Tom McGuinness (musician)

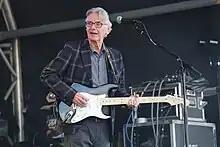
McGuinness with The Blues Band in 2013

In 1991, McGuinness turned 50. To celebrate his birthday and to announce the release of a Manfred Mann compilation album, all original members (minus Manfred Mann) planned a reunion tour. Mann was still touring with Manfred Mann's Earth Band, was unable to tour with them, so they went with "The Manfreds" instead. With the original members came Mike d'Abo (who replaced Jones after he went solo), Benny Gallagher (of Gallagher and Lyle) and Rob Townsend (of Family).